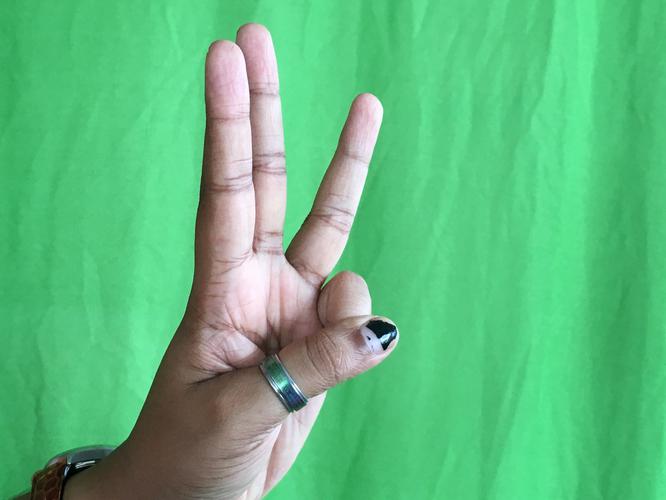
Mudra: Trishulam
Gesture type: single_hand